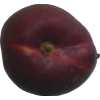
Label: nectarine_flat